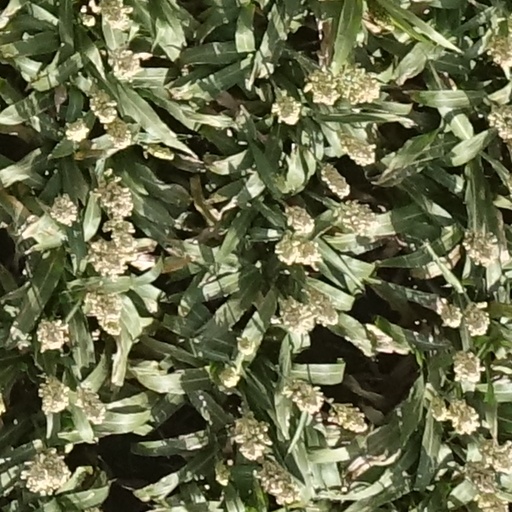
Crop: sorghum